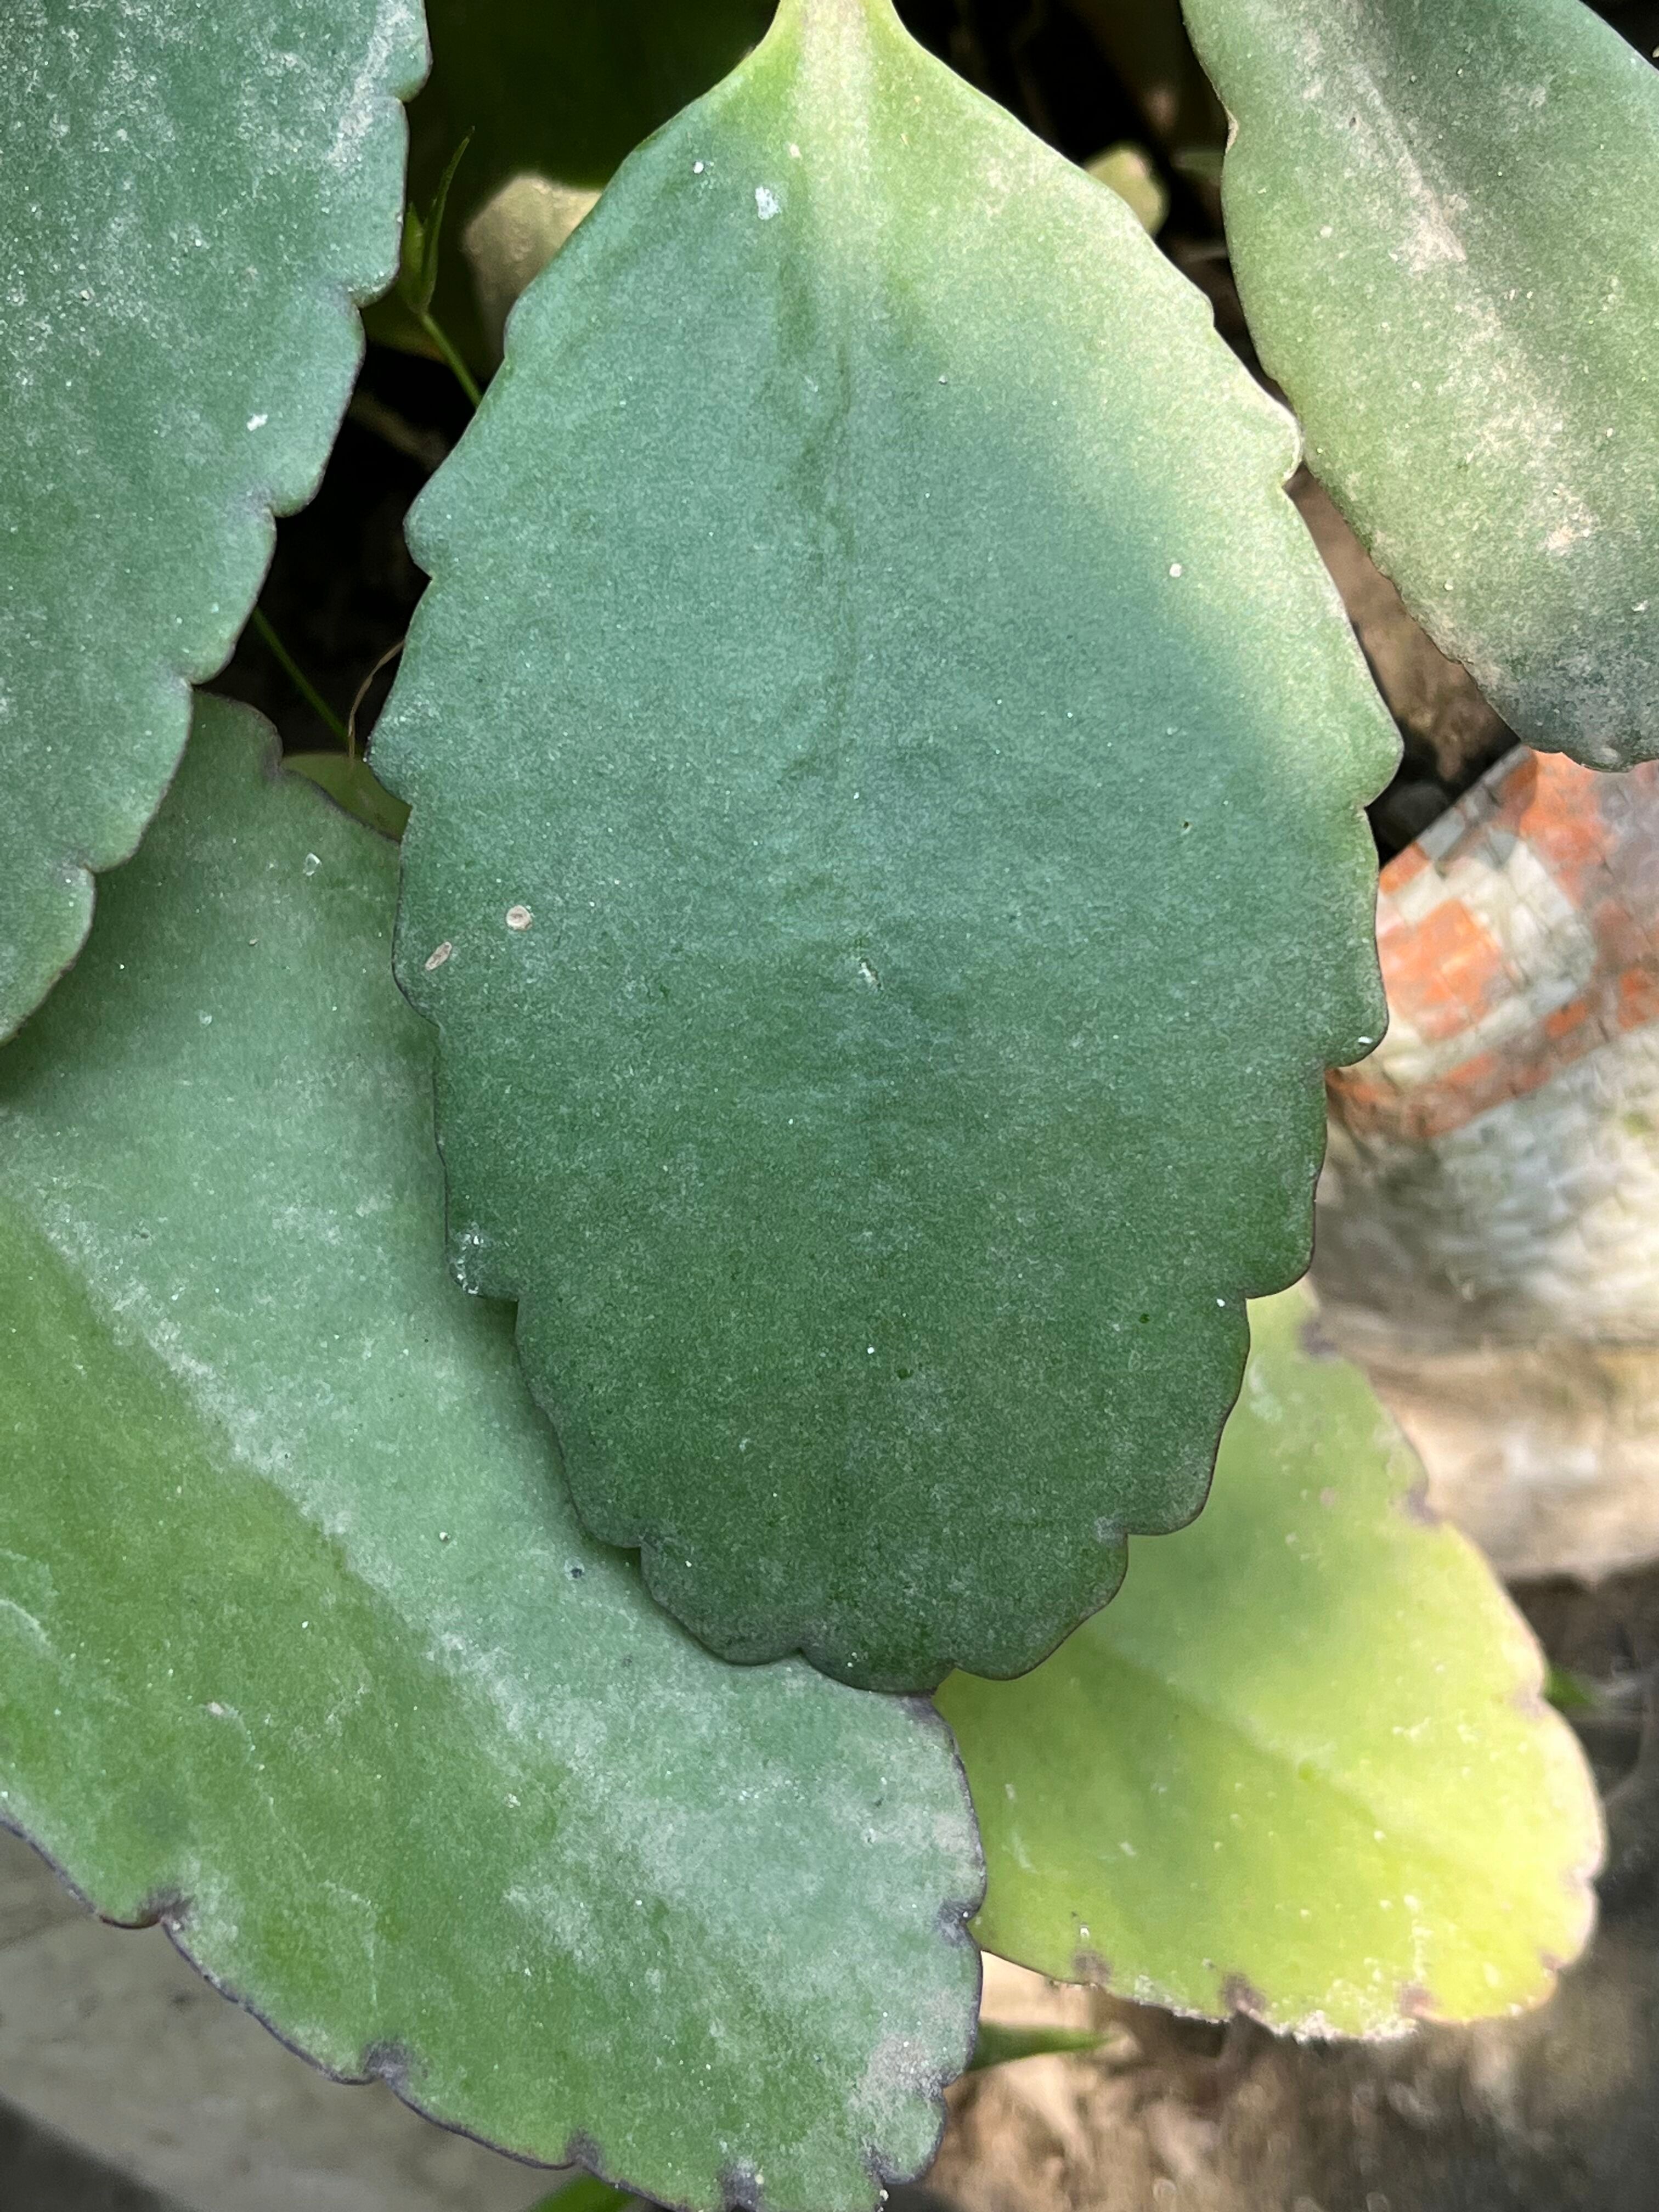
Plant species: kalanchoe-pinnata